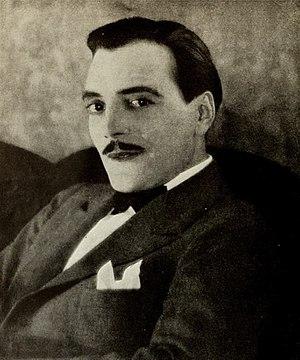
Gabriel Leuvielle, dit Max Linder, né le 16 décembre 1883 au lieu-dit « Cavernes », à Saint-Loubès, et mort le 1ᵉʳ novembre 1925 à Paris, est un acteur et réalisateur français.